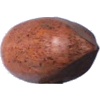
Label: Nut Pecan 1